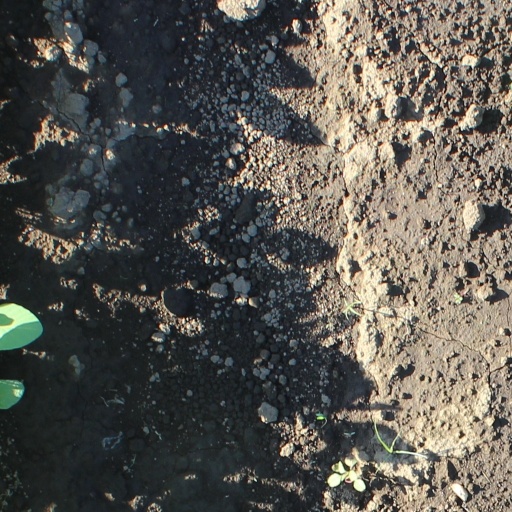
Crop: soybean